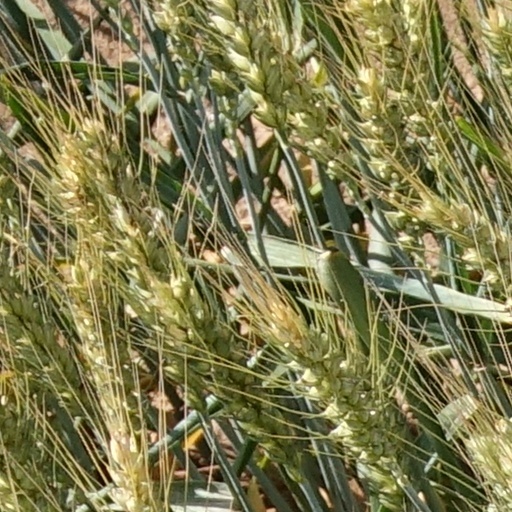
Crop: wheat